Paulette Tavormina

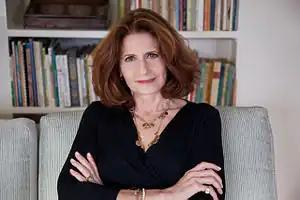
Paulette Tavormina, 2013

Paulette Tavormina (born 1949 in Rockville Centre, New York) is an American fine-art photographer who lives and works in Connecticut and New York City. Tavormina is best known for her series, "Natura Morta", which features photographic imagery inspired by 17th century Dutch, Spanish and Italian Old Master still life painters.